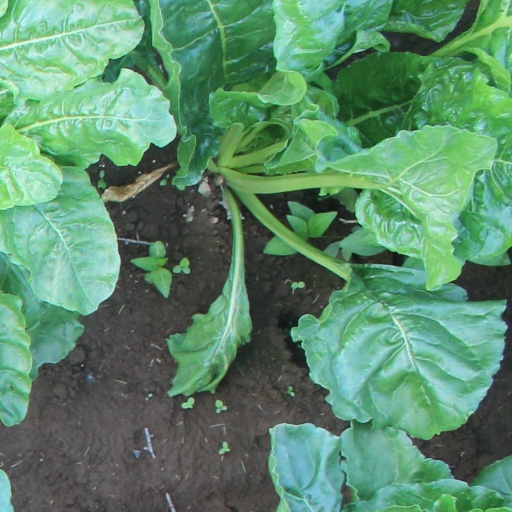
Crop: sugar beet